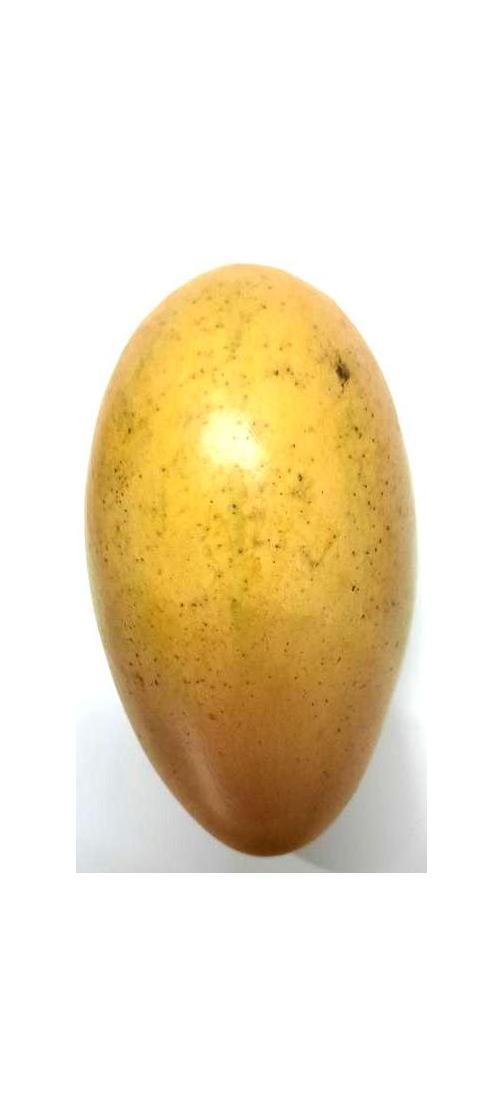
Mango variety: Shada